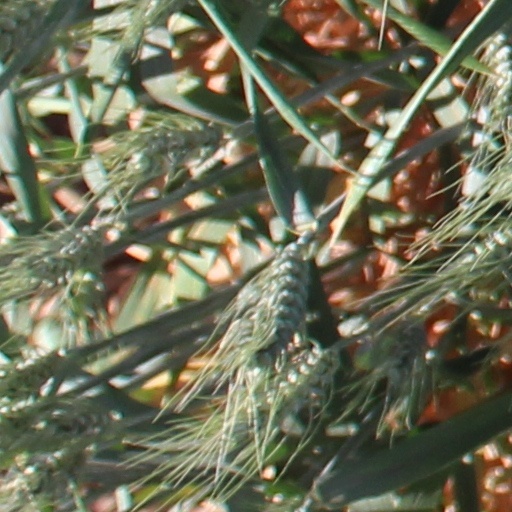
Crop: wheat